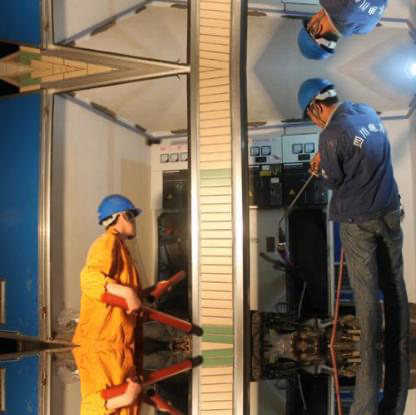
Objects in the image:
label: helmet
label: helmet
label: helmet